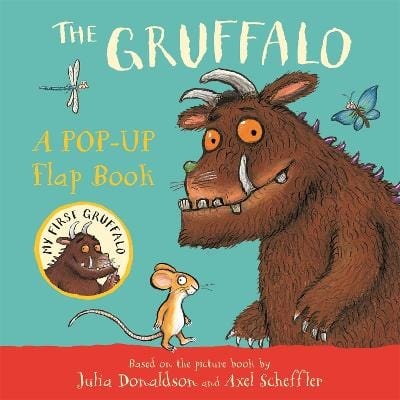
Donaldson Julia: Gruffalo: A Pop-up Flap Book [2024]
Meet all your favourite characters from the deep dark wood in this brilliant lift-the-flap, pop-up board book based on the bestselling classic picture book, The Gruffalo. Take a stroll through the deep dark wood to find out who is scared of the Gruffalo! Lift the flaps to see Mouse, Owl, Snake and Fox pop up off the page - and look out for the Gruffalo . . . With a short, simple rhyming text based on the original story, The Gruffalo: A Pop-Up Flap Book is the perfect introduction for preschoolers to The Gruffalo by Julia Donaldson and Axel Scheffler, and a great gift for fans of the bestselling picture book.
Brand: Julia Donaldson & Scheffler, Axel
Category: Business & Industrial > Advertising & Marketing > Trade Show Displays > Interactive Kids' Tables